Kulharia

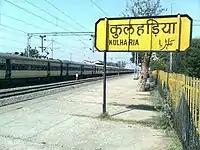
Kulharia station

Kulharia is a village in Koilwar Block, Bhojpur district in the Indian state of Bihar. It is one of the biggest village with more than 10K+ population. It is also known as State village of Bihar.